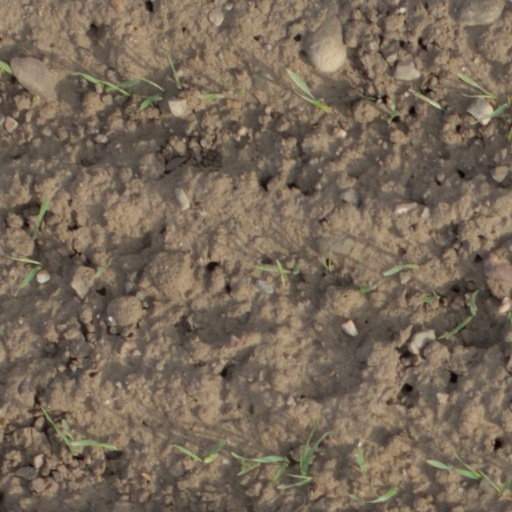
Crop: wheat